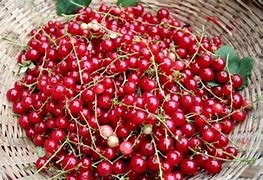
Label: redcurrant